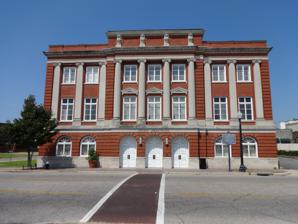
Building: Dothan Opera House
Country: United States of America
Year built: 1915
United States historic place Dothan Opera House U.S. National Register of Historic Places Show map of Alabama Show map of the United States Location 103 N. St. Andrews St., Dothan, Alabama Coordinates 31°13′26″N 85°23′29″W / 31.22389°N 85.39139°W / 31.22389; -85.39139 Area 0.2 acres (0.081 ha) Built 1915 ( 1915 ) Architect Morris & Morris Architectural style Classical Revival, Italian Renaissance NRHP reference No. 77000204 Added to NRHP December 16, 1977 The Dothan Opera House is a historic performing arts venue in Dothan, Alabama .  It was built in 1914–15 as a municipal auditorium by the growing town.  Seating 800, it opened October 8, 1915, with a performance by a local orchestra.  The building was designed by Atlanta architectural firm Morris & Morris in a blend of Classical Revival and Italianate styles.  The first floor features three central arched entry doors, with a pair of arched windows on either side.  The second story is dominated by Ionic pilasters , four in the center section, and three on each side.  The pilasters support a limestone architrave beneath a denticulated cornice and parapet roof.  On the parapet, in line with each column in the center section is a figurine of an opera singer.  A mural painted on the backdrop of the stage depicts the building under construction and some of the more famous acts to have performed in the theater. A new civic center was built across the street in 1971, and the opera house was refurbished at the same time. The building was listed on the National Register of Historic Places in 1977. References